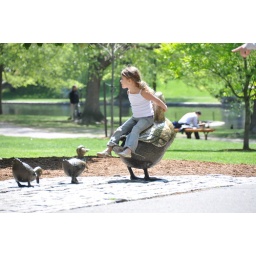
Cute little girl on the bronze ducks in Boston City Garden